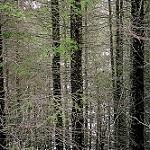
Label: forest